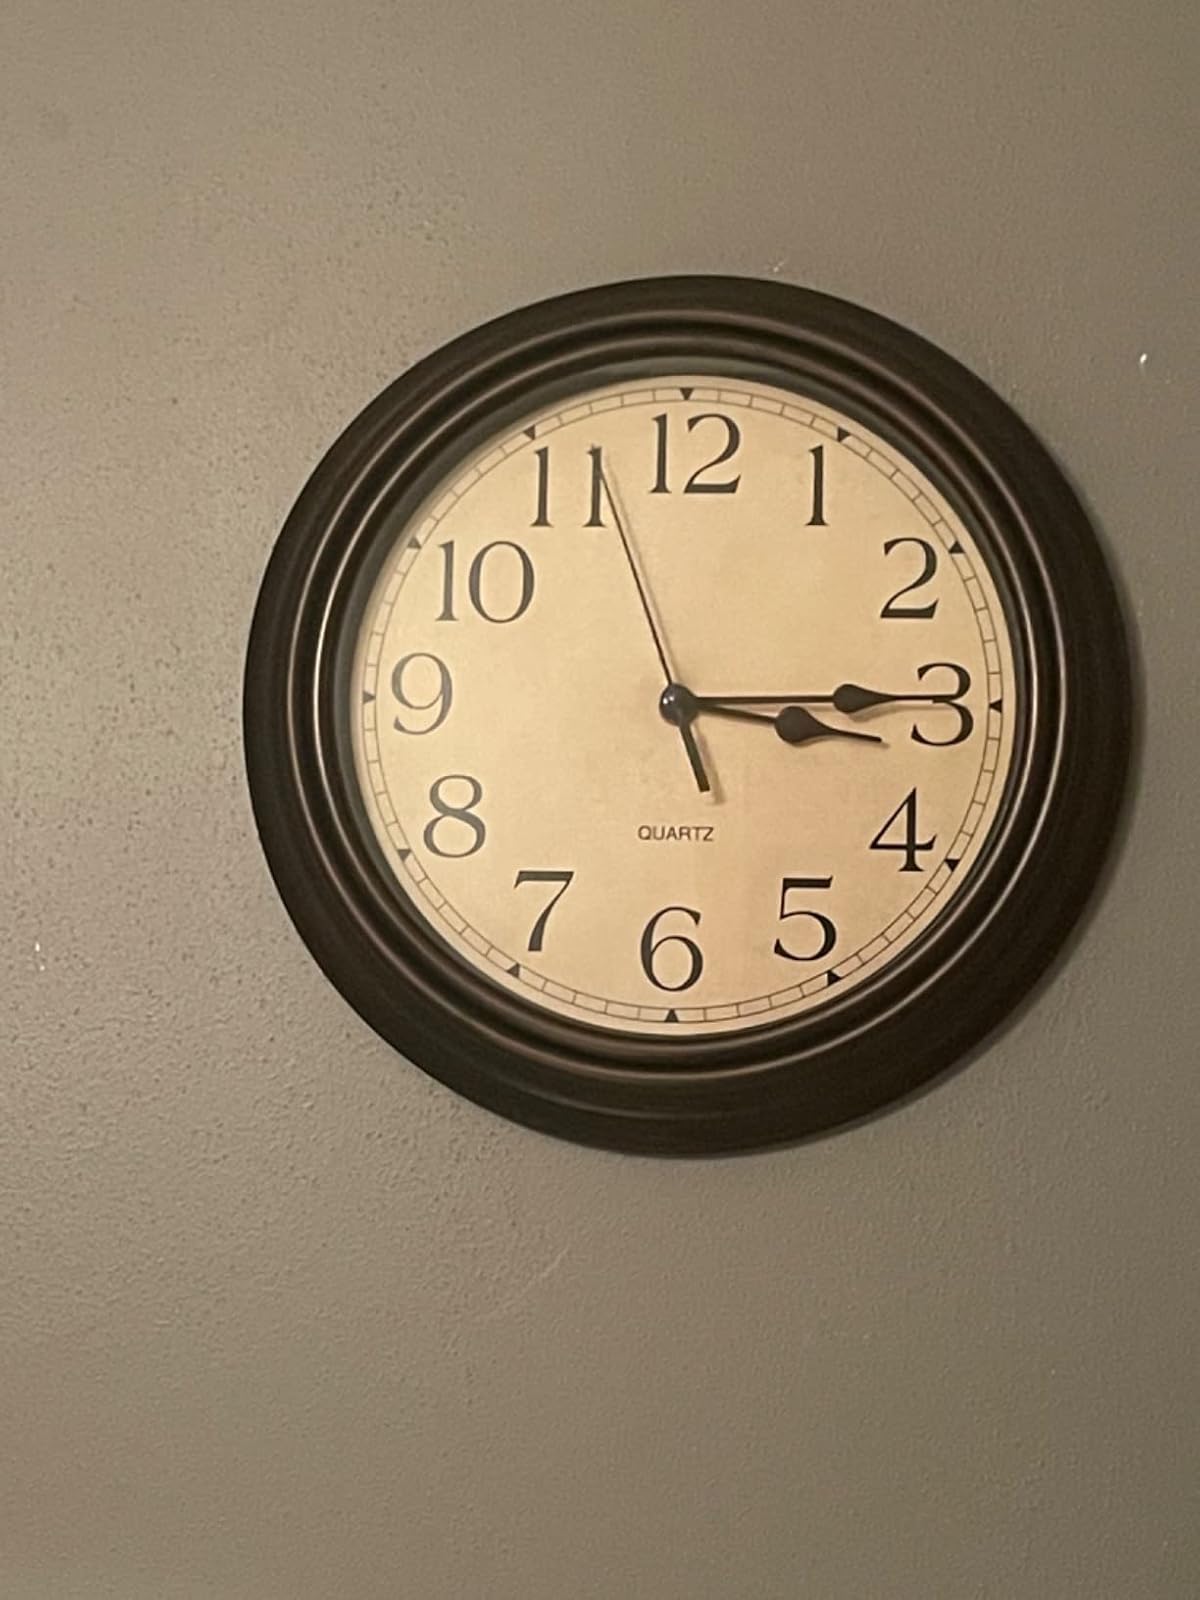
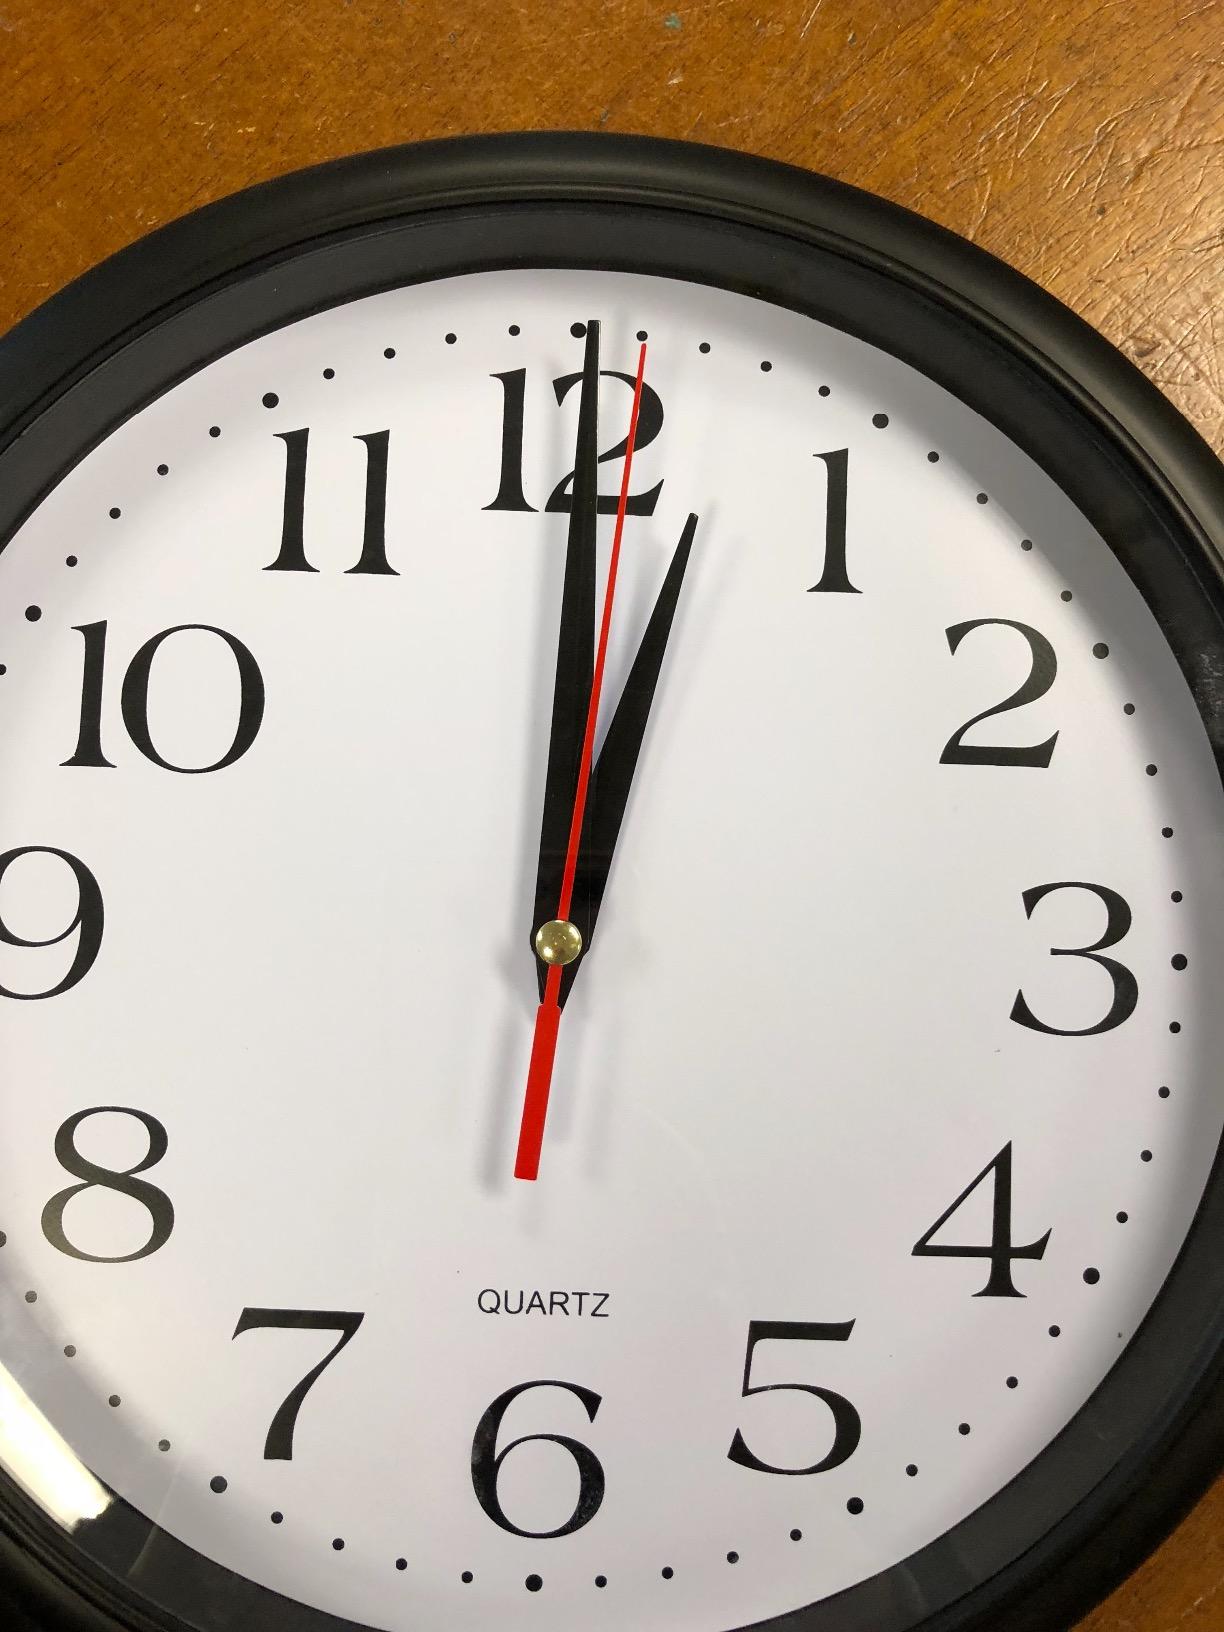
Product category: clock
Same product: no